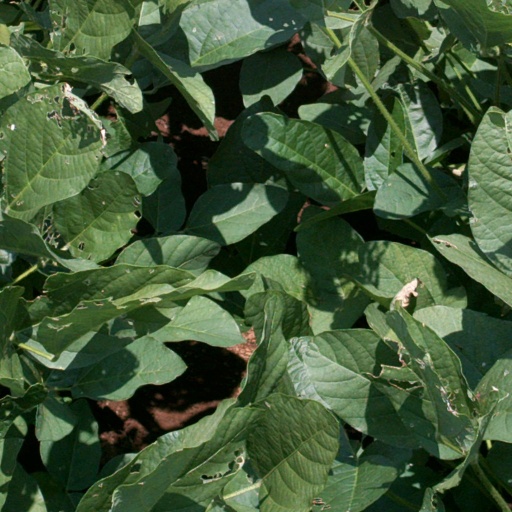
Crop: soybean